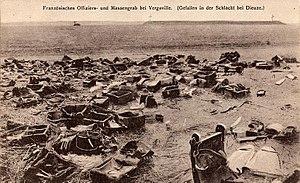
Équipement français abandonné sur le champ de bataille près de Dieuze en août 1914.
La bataille des Frontières désigne l'une des premières phases de combats de la Première Guerre mondiale sur le front ouest en août 1914, juste après la mobilisation des différents belligérants. Comme il s'agit d'une expression française, le terme désigne la série d'affrontements entre les troupes allemandes et franco-britanniques le long des frontières franco-belge et franco-allemande, sur une période allant du 7 au 23 août 1914.